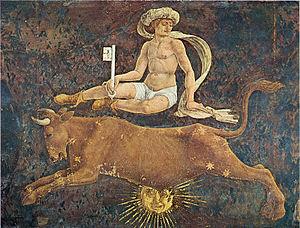
La Renaissance à Ferrare débute réellement lors de la seigneurie de Lionel d'Este. Ses aspects les plus originaux apparaissent au début de la Renaissance italienne avec la célèbre école de Cosmè Tura, Francesco del Cossa et Ercole de 'Roberti. Une deuxième école émerge au XVIᵉ siècle, avec Dosso Dossi.